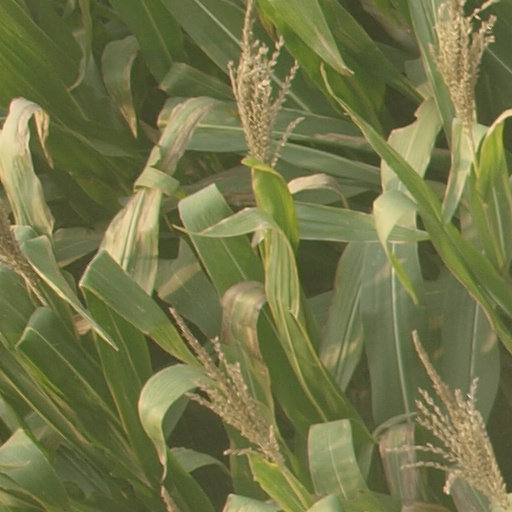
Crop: maize; corn